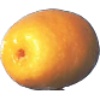
Label: kumquats